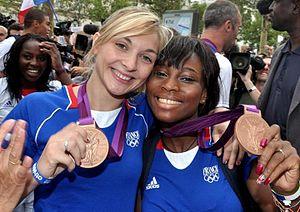
Défilé des médaillés français des JO 2012 - Automne Pavia et Priscilla Gneto
Automne Pavia, née le 3 janvier 1989 à Péronne, est une judoka française évoluant en moins de 57 kg. Médaillée de bronze aux Jeux olympiques de 2012 à Londres, elle détient deux médailles de bronze en Championnats du monde, en 2014 et 2015. Elle remporte trois titres européens, en 2013, 2014 et 2016, comptant également deux médailles de bronze en 2012 et lors des Jeux européens 2015.